2018–2019 United States federal government shutdown

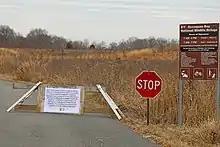
Occoquan Bay National Wildlife Refuge under shutdown on January 3

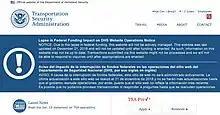
TSA shutdown message as of January 21, 2019

As with the January 2018 shutdown, national parks were expected to be open to the extent practical, though there would be no staff and buildings would be closed. The shutdown affected national parks unevenly, some were accessible with bare-bones staffing levels, some operated with money from states or charitable groups, and others were locked off. Diane Regas, president and chief executive of the Trust for Public Land, called upon Trump to close all national parks to protect the public: by the third week of the shutdown, three people had died in national parks. This number was reported as being within 'usual' levels. At Yosemite National Park, on January 4, 2019, a death from a fall went unreported for a week.